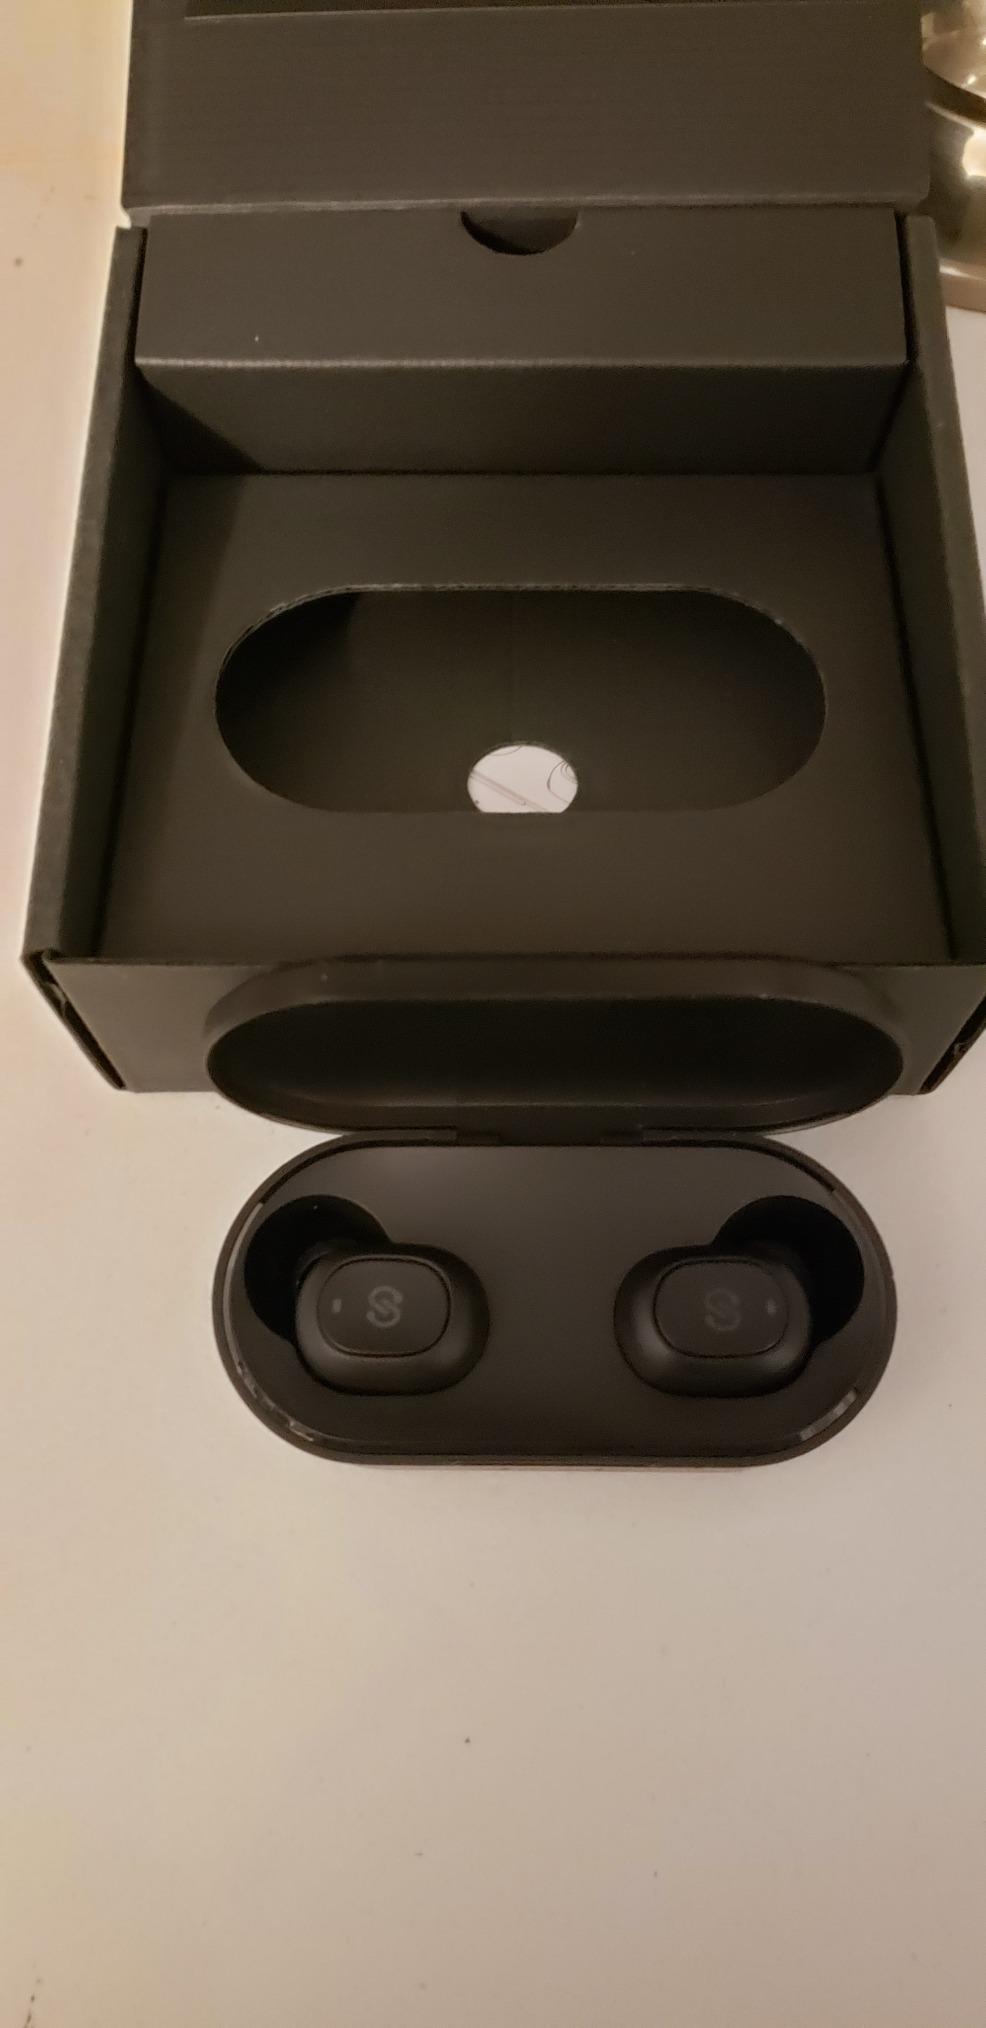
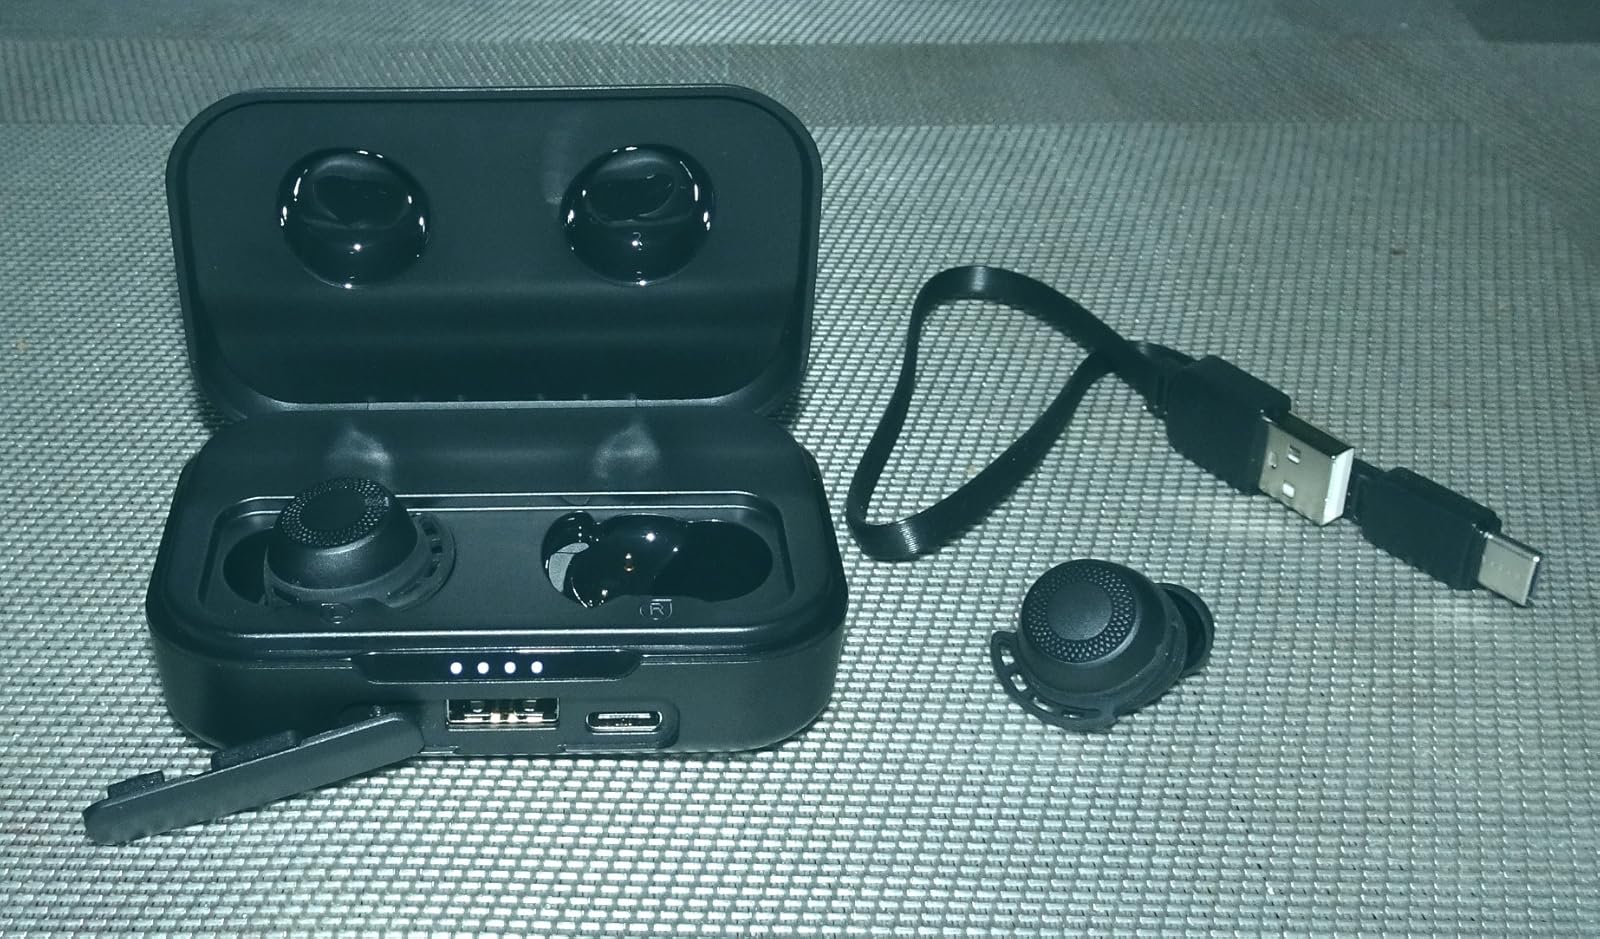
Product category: earbuds
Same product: no